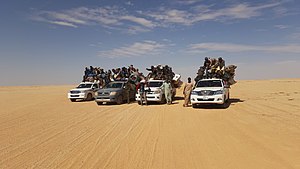
Tchads geografi
Ørken
Tchad er en indlandsstat i Centralafrika og er, målt efter areal, det 21. største land i verden. Landet grænser til Libyen mod nord, Sudan mod øst, Centralafrikanske Republik mod syd, Cameroun og Nigeria mod sydvest og Niger mod vest. Landet inddeles i tre større geografiske regioner: en ørkenzone i nord, et tørt sahelbælte i midten og en frugtbar savanne mod syd. Tchads topografi er generelt flad, hvor det højeste punkt er Emi Koussi, et bjerg med en højde på 3455 meter over havet. Tchad-søen er den næststørste sø, og er en af de vigtigste vådmarker i Afrika og dækker et areal på 1.350 km². Floderne Chari og Logone, som begge udspringer i Centralafrikanske Republik, flyder gennem savannen fra sydøst og ind i Tchad-søen og forsyner med det meste overfladevand.